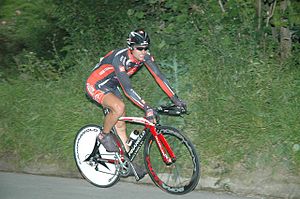
Aleksej Markov
Aleksej Mikhajlovitj Markov er en russisk professionel cykelrytter, som har cyklet for det professionelle cykelhold Caisse d'Epargne.